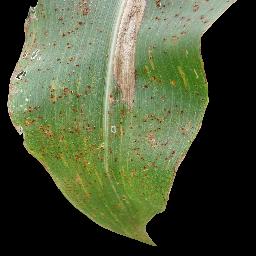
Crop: corn
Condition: (maize)_common_rust